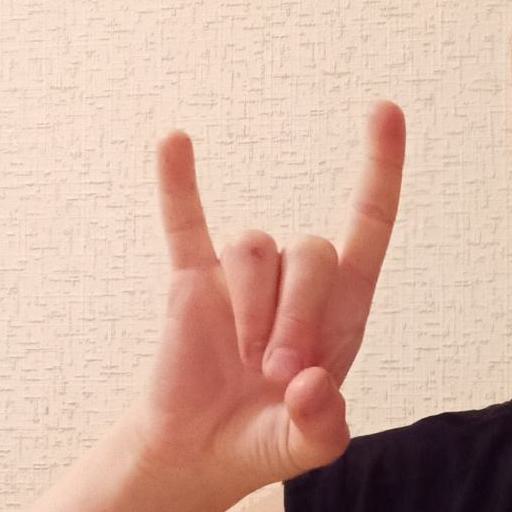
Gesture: rock